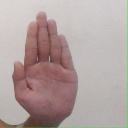
अक्षर: ध